History of the Royal Air Force

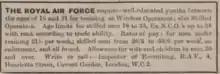
An RAF advertisement recruiting radio operators, from the 21 December 1923 edition of "The Radio Times"

The RAF took up the task of policing the British Empire from the air. It was argued that the use of air power would prove to be a more cost-effective way of controlling large areas than by using conventional land forces. Sir Hugh Trenchard, the Chief of the Air Staff, had formulated ideas about the use of aircraft in colonial policing and these were first put into practice in 1920 when the RAF and imperial ground units defeated rebel Somaliland dervishes. The following year, in 1921, the RAF was given responsibility for all British forces in Iraq with the task of 'policing' the tribal unrest. The RAF also saw service in Afghanistan in 1925, where they were employed independently for the first time in their history, then again in 1928, when following the outbreak of civil war, the British Legation and some European diplomatic staff based in Kabul were cut off.